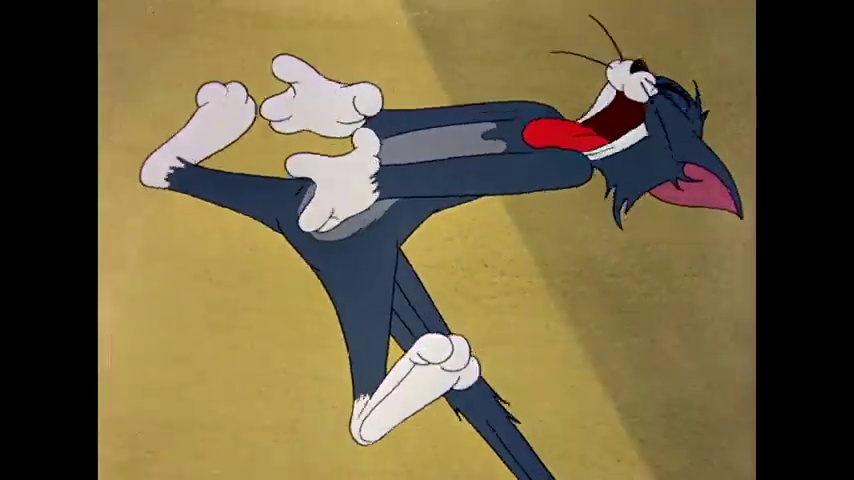
Portrait style: Cartoon Portrait